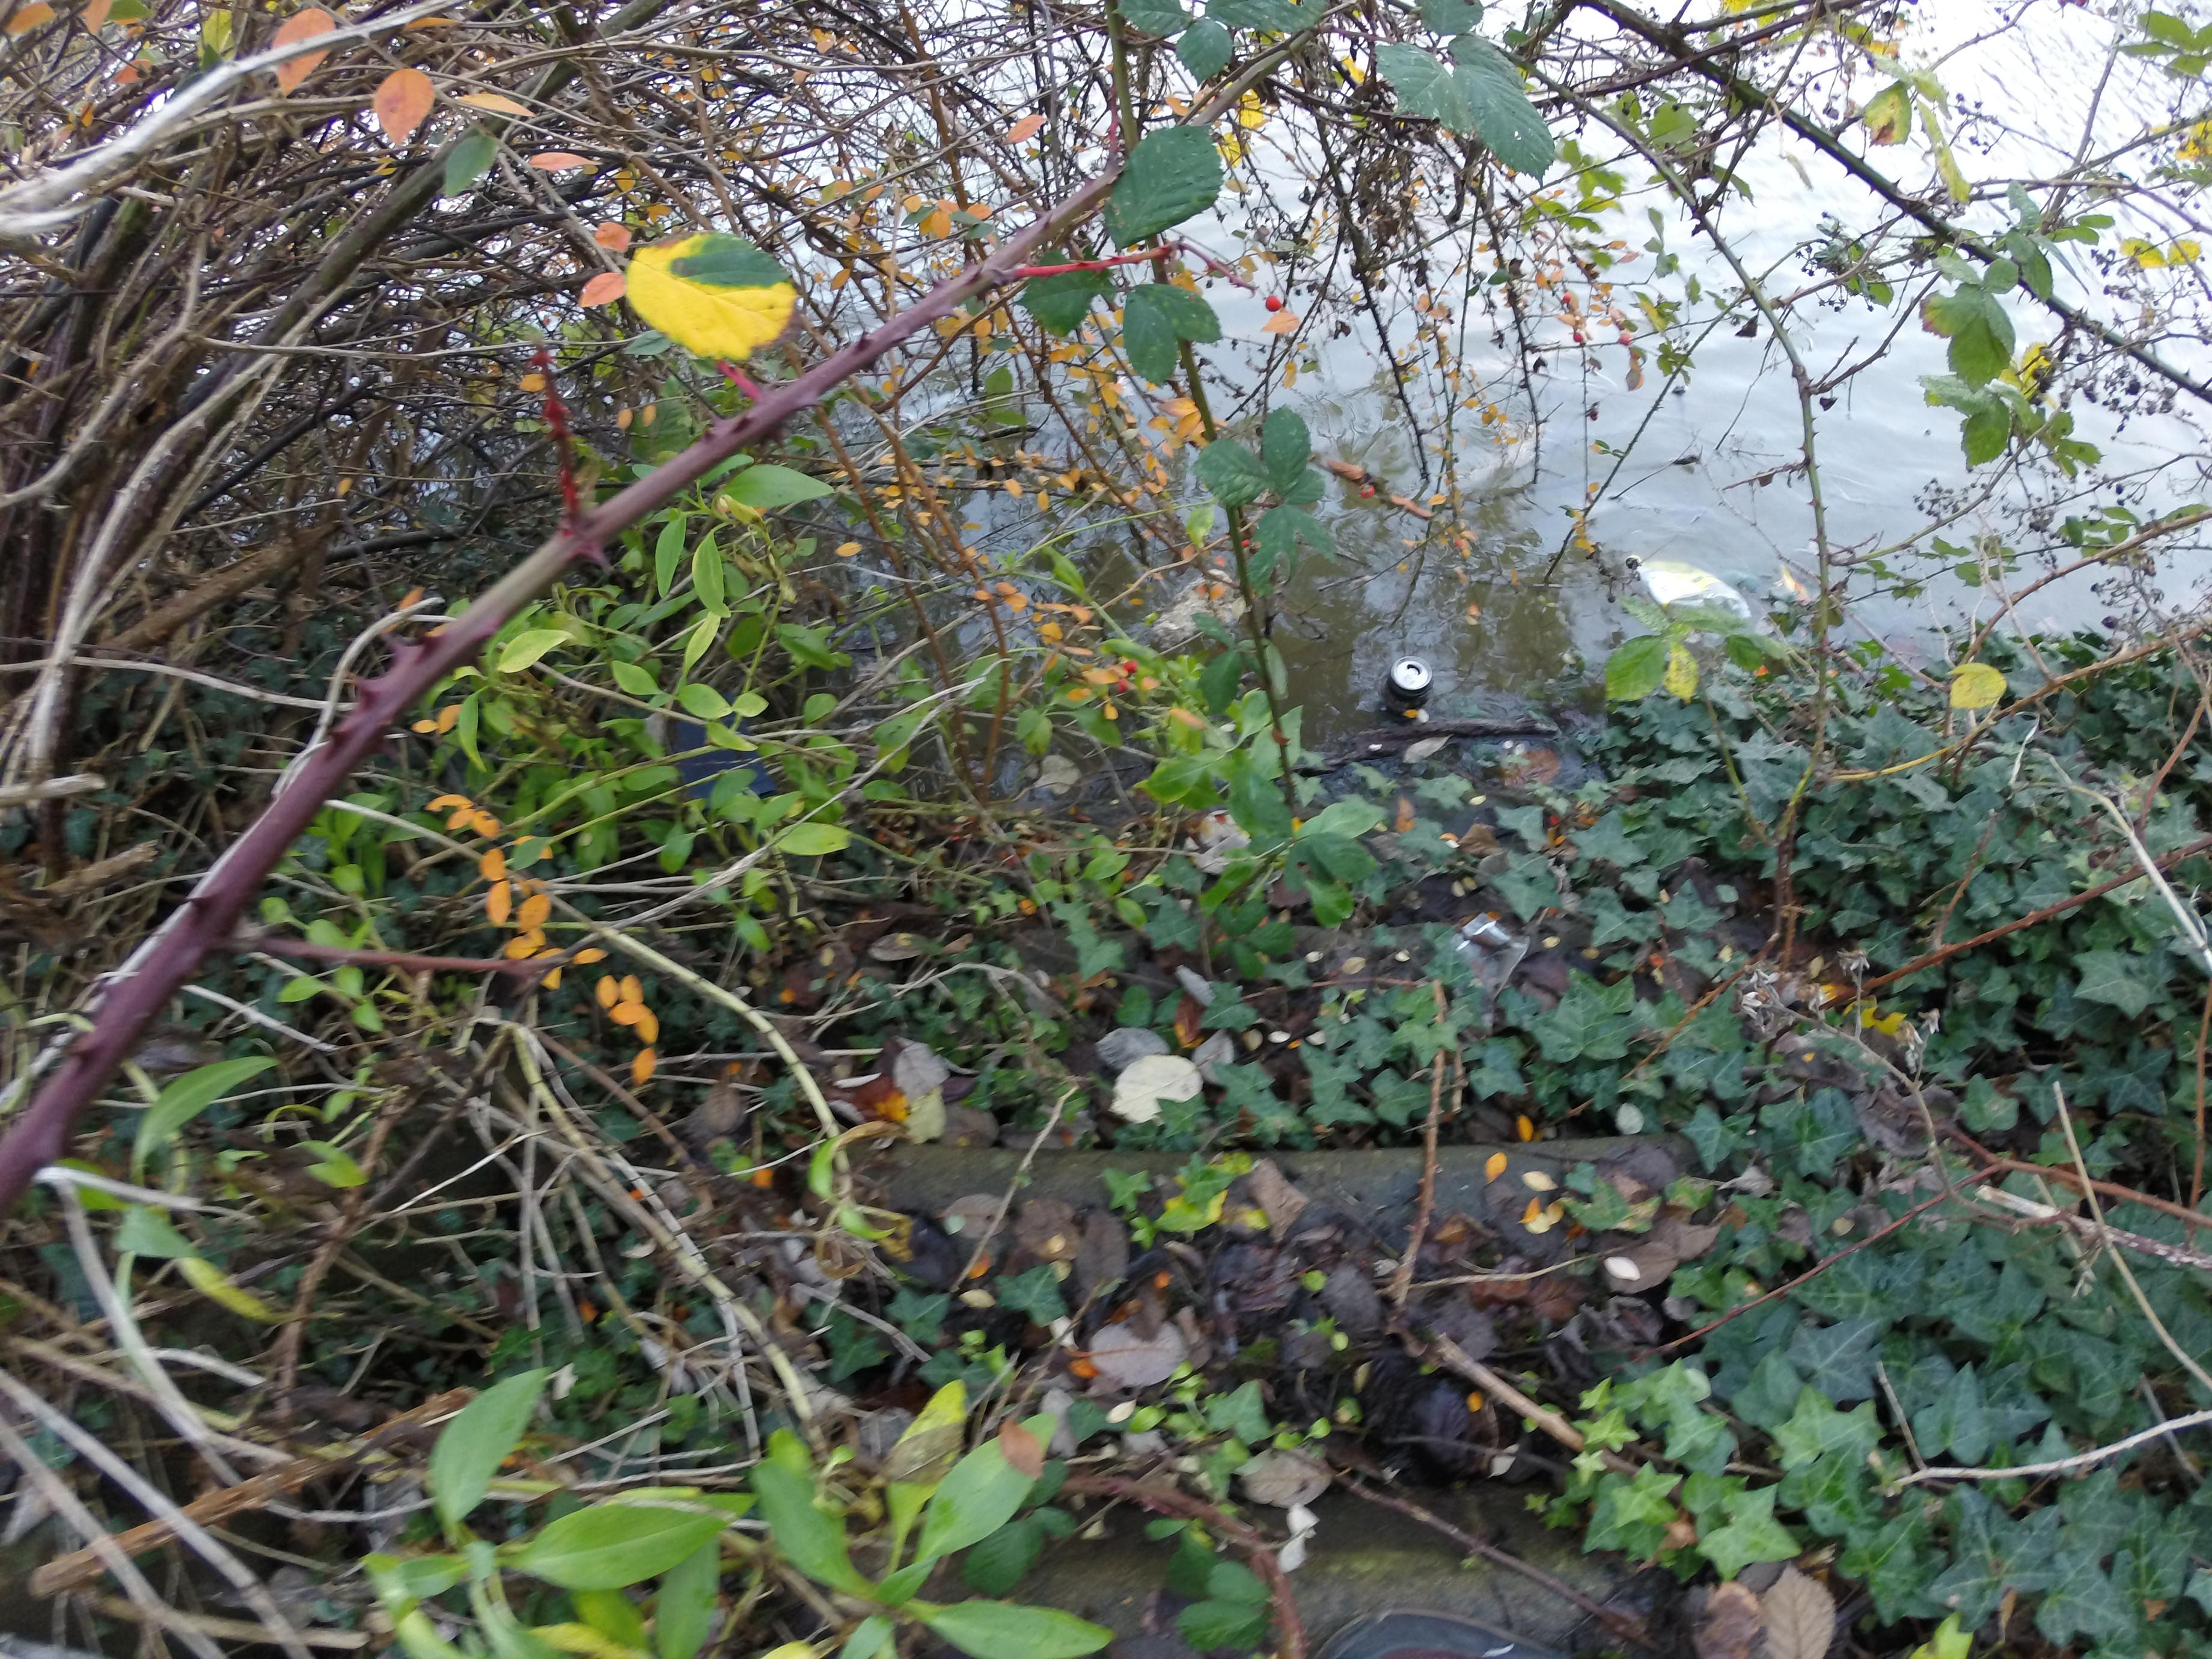
Object: Drink can (Can)

Object: Plastic film (Plastic bag & wrapper)